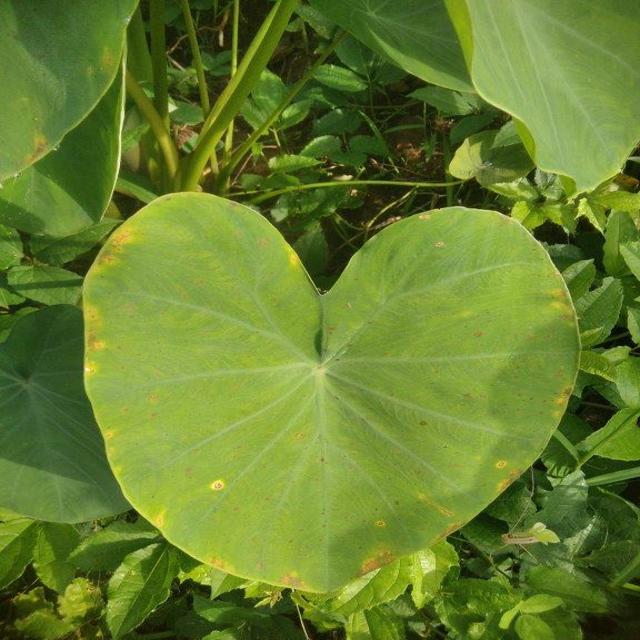
Label: Early_Blight